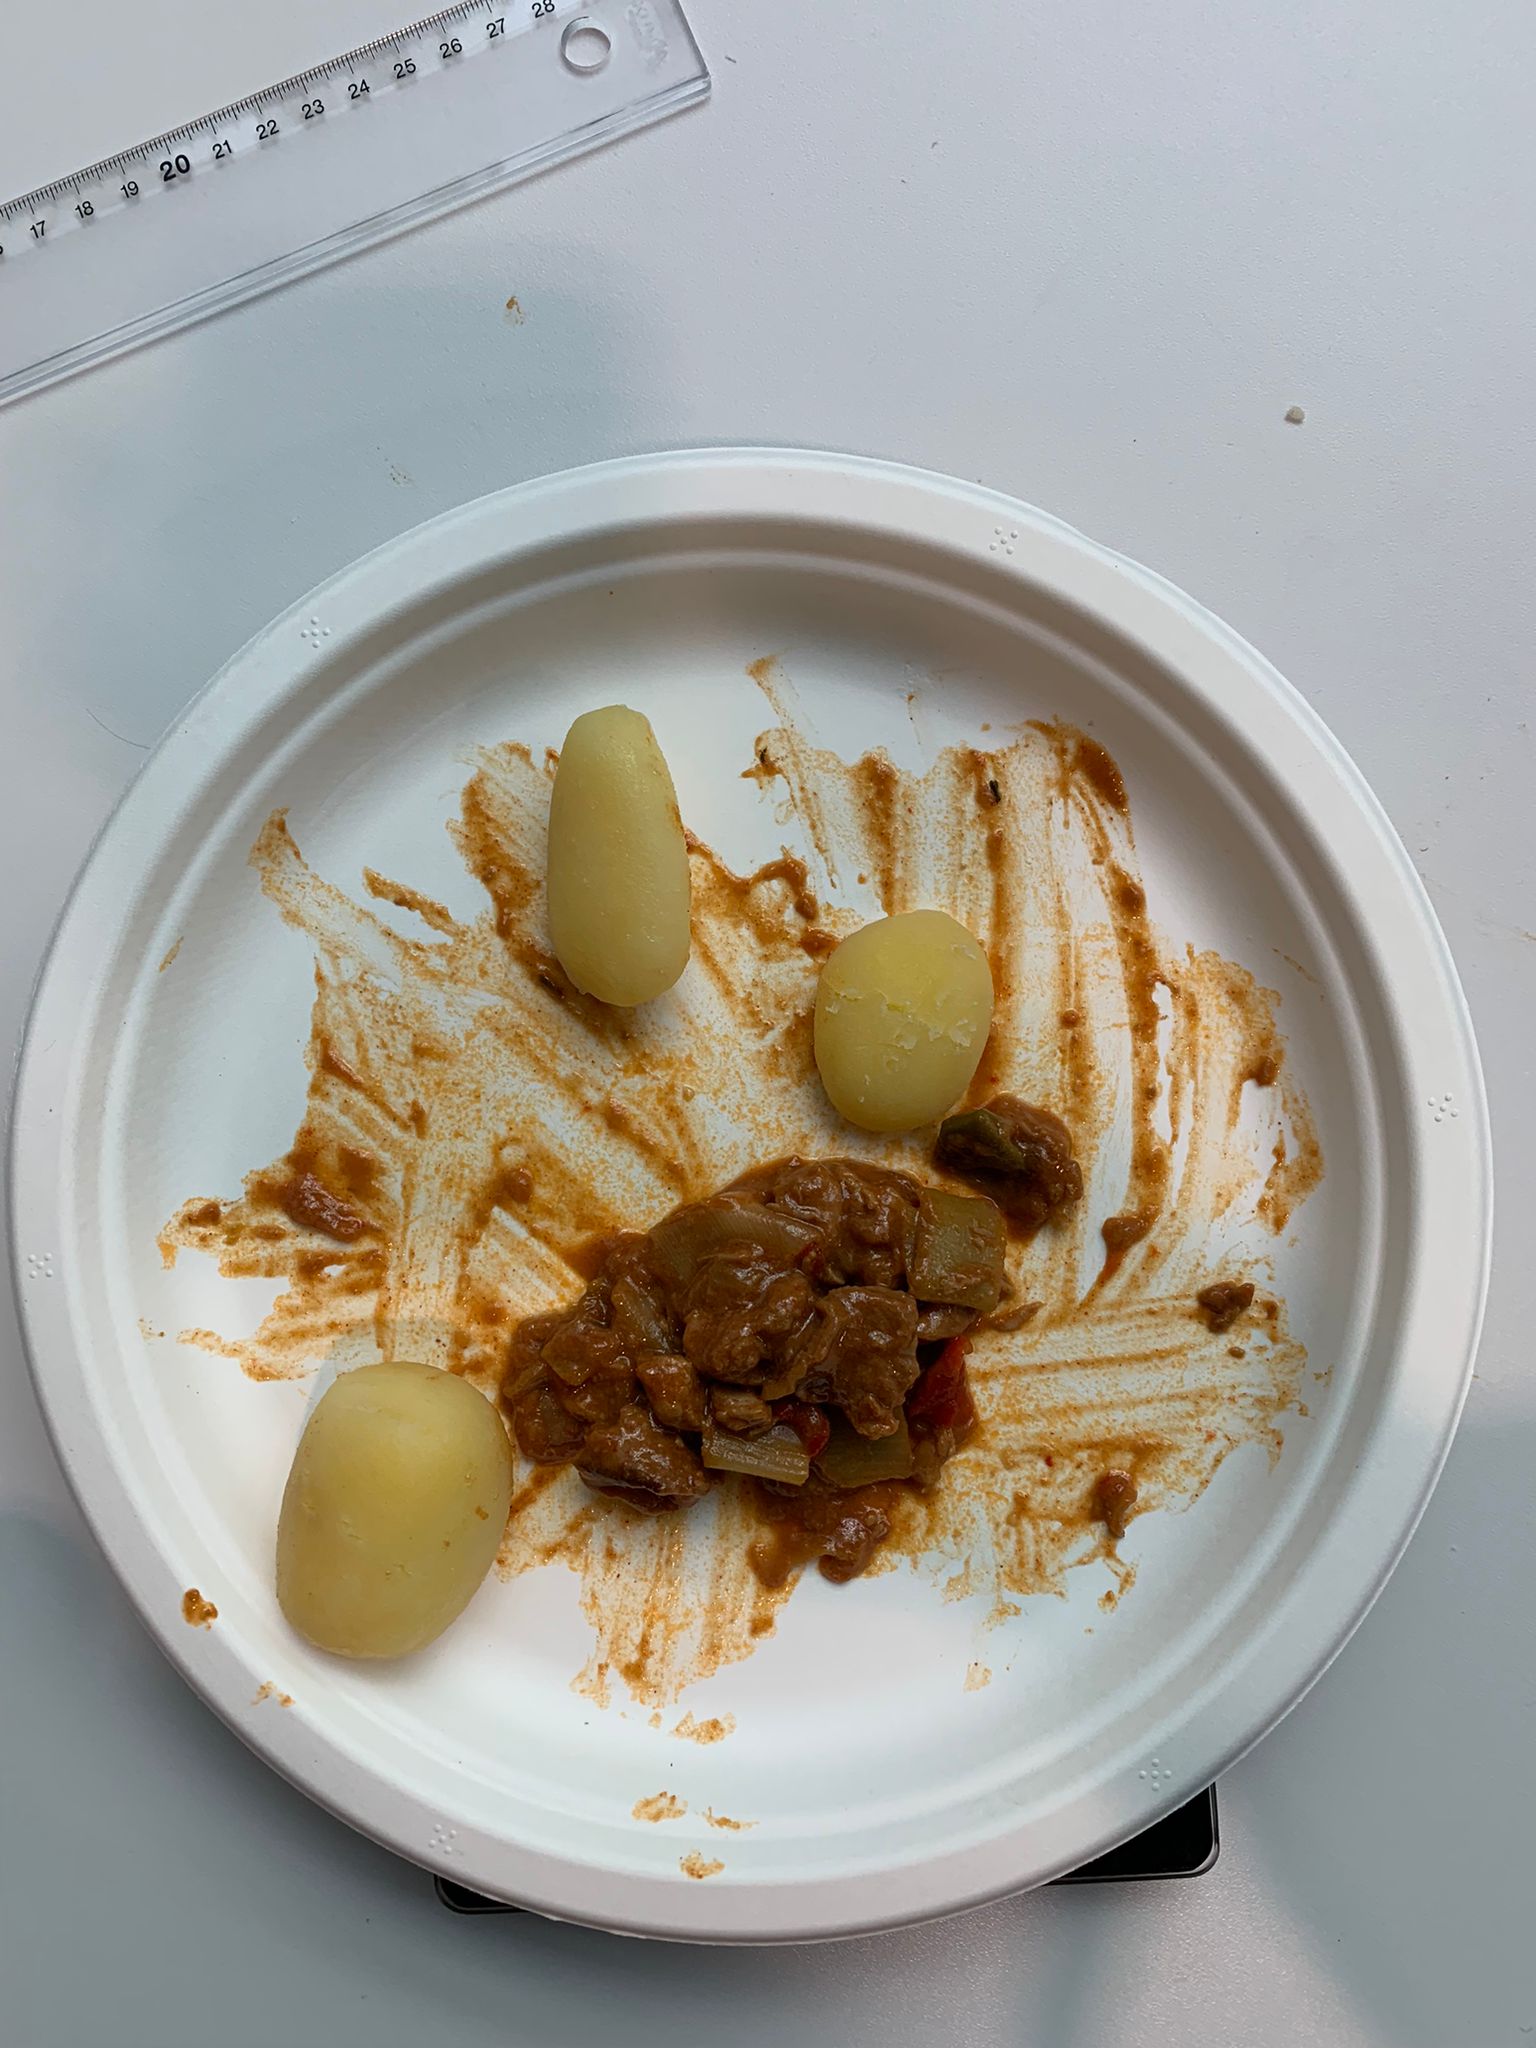
Ingredients: goulash, potatoes